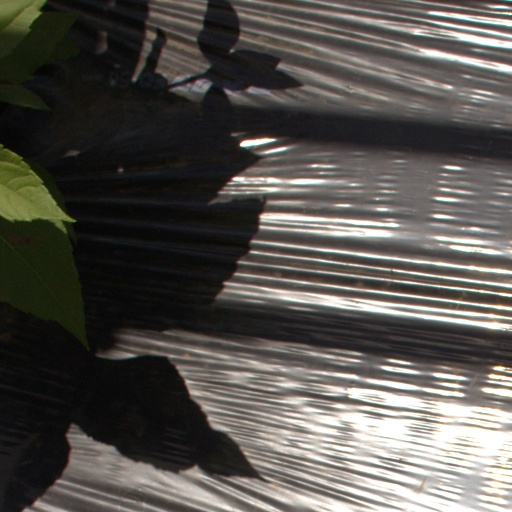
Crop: Jerusalem artichoke